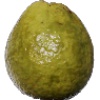
Label: guava